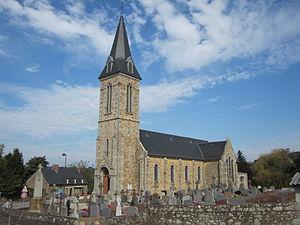
Les Chéris, Manche
Les Chéris est une ancienne commune française, située dans le département de la Manche en région Normandie, devenue le 1ᵉʳ janvier 2016 une commune déléguée au sein de la commune nouvelle de Ducey-Les Chéris.
Ducey-Les Chéris est, depuis le 1ᵉʳ janvier 2016, une commune nouvelle française située dans le département de la Manche en région Normandie, peuplée de 2 786 habitants. Elle est créée par la fusion de deux communes, sous le régime juridique des communes nouvelles. Les communes de Ducey et Les Chéris deviennent des communes déléguées.